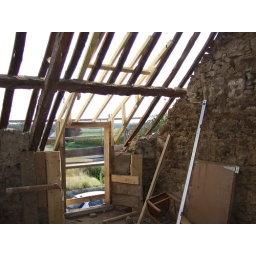
New roof section built over the dormer window